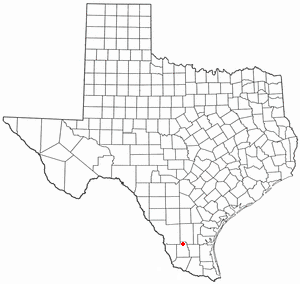
La census-designated place américaine de Hebbronville est le siège du comté de Jim Hogg, dans l’État du Texas. Lors du recensement de 2010, elle comptait 4 558 habitants.